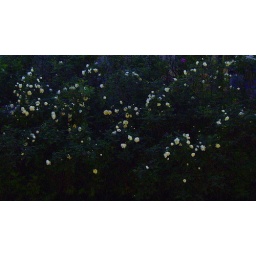
White flowers give off light in the white nights.